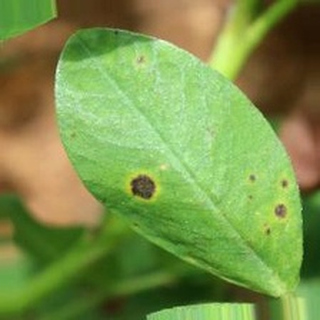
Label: groundnut_early_leaf_spot